John Savage (baseball)

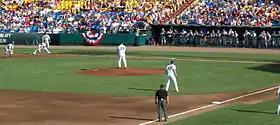
UCLA vs. Florida at the 2010 CWS

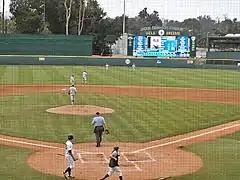
The Cal Poly Mustangs vs. the UCLA Bruins at the 2013 L.A. Regional at Jackie Robinson Stadium on June 1, 2013

While at UCLA, Savage has coached eight players who have been selected in the MLB Draft's first round (includes first-round compensation selections).